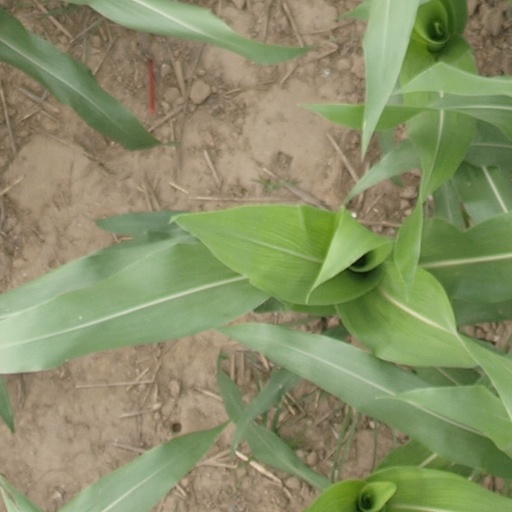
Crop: maize; corn